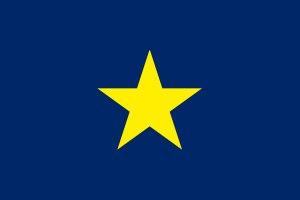
Le drapeau du Texas est le drapeau officiel de l'État américain du Texas. Il s'agit d'un drapeau bleu, blanc et rouge, adopté en 1839 comme drapeau national du Texas, puis devenu drapeau d'état en 1845.